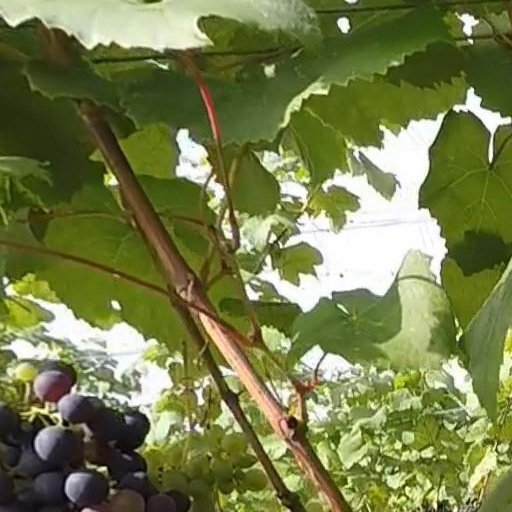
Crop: grape